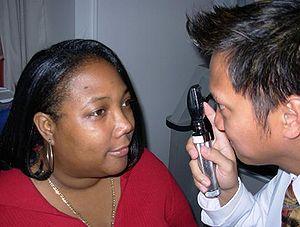
L'ophtalmoscope est un appareil destiné à éclairer les milieux internes de l'œil, examen appelé ophtalmoscopie. La source lumineuse est située dans le manche de l'appareil. Il permet un examen en image droite.